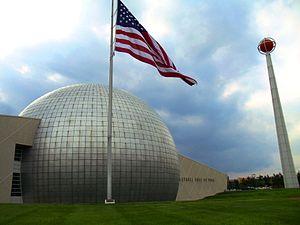
Le National Wheelchair Basketball Association Hall of Fame honore les hommes et les femmes ayant contribué au basket-ball en fauteuil roulant aux États-Unis. Le Hall of Fame est créé en 1973 pour le 25ᵉ anniversaire de la National Wheelchair Basketball Association. Il répond à la tradition anglo-saxonne du Hall of Fame dans le domaine du basket-ball en fauteuil roulant et honore les plus grands joueurs, joueuses, équipes, entraîneurs, arbitres, dirigeants et personnalités de ce sport.